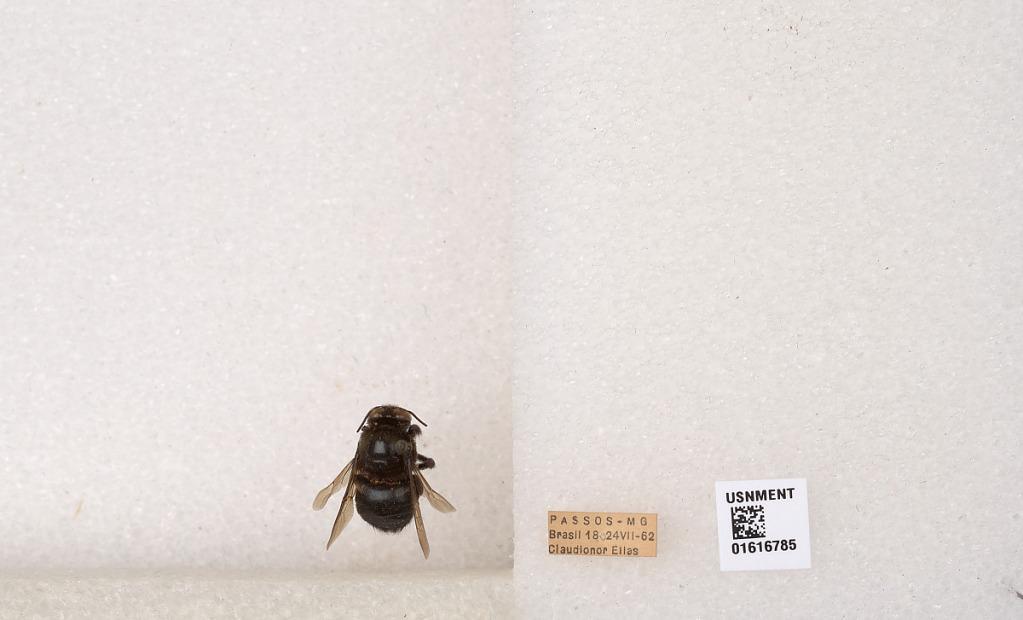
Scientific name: Xylocopa (Schonnherria) subcyanea Pérez
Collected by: C. Elias
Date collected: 1962-7-18
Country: Brazil
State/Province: Minas Gerais
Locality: Passos